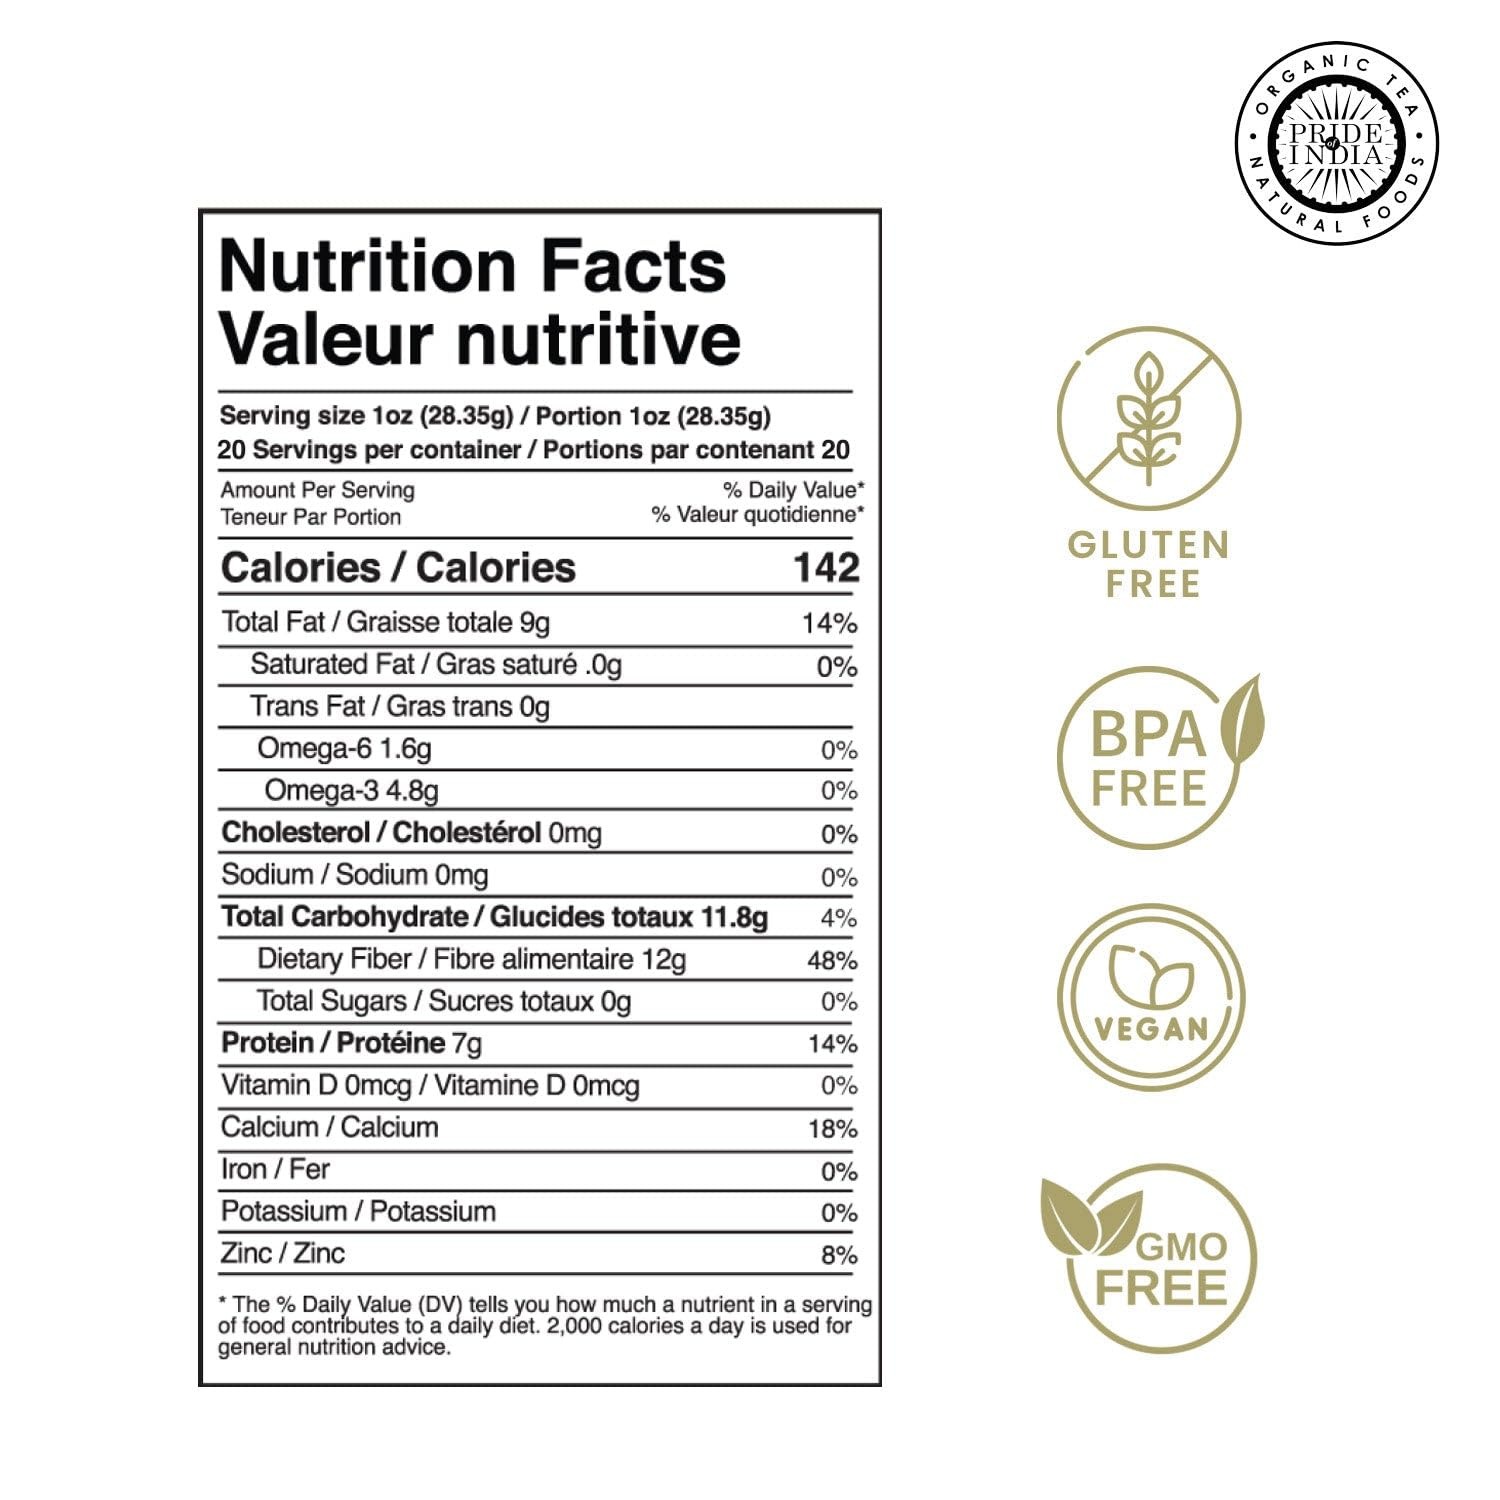
Item Name: Pride Of India - PACK of 6 - Natural Black Chia Seeds - Omega-3 & Fiber Superfood, 1.25 Pound (20oz) Jar
Bullet Point 1: 100% Natural Black Chia Seeds - Omega-3 (4.8g) & Calcium (18% d.v.) Rich Ancient Aztek Mayan Super Seeds
Bullet Point 2: Protein & Fiber Rich Supergrain - 12 grams Dietary Fiber & 7 grams Protein Per Ounce
Bullet Point 3: Excellent for heart health - Contains High Quality essential vitamins & minerals that promote general well being.
Bullet Point 4: Good to make 24 servings - Supplement with Yogurt, Smoothies, Salads, Shakes, Rice, or Eggs
Bullet Point 5: GMO FREE, GLUTEN FREE, VEGAN, KOSHER, BPA FREE - Sold in Sealed Food grade gourmet Pet plastic jars
Product Description: Our chia seed is cultivated in the mountainous round regions of South America. 'Chia' stands for strength in the Mayan culture, and has been consumed as a superfood in ancient Aztec and Mayan civilizations by warriors. It has high amounts of Omega 3 fatty acids making it excellent for heart health. It also contains high quality essential proteins and numerous vitamins/minerals that promote general well being.
Value: 20.0
Unit: Ounce

Price: 49.99